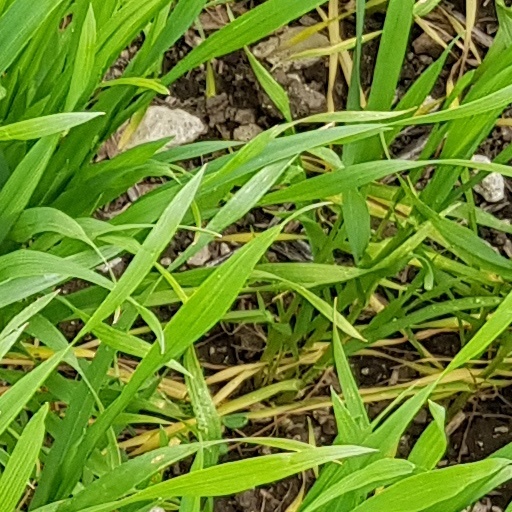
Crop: wheat